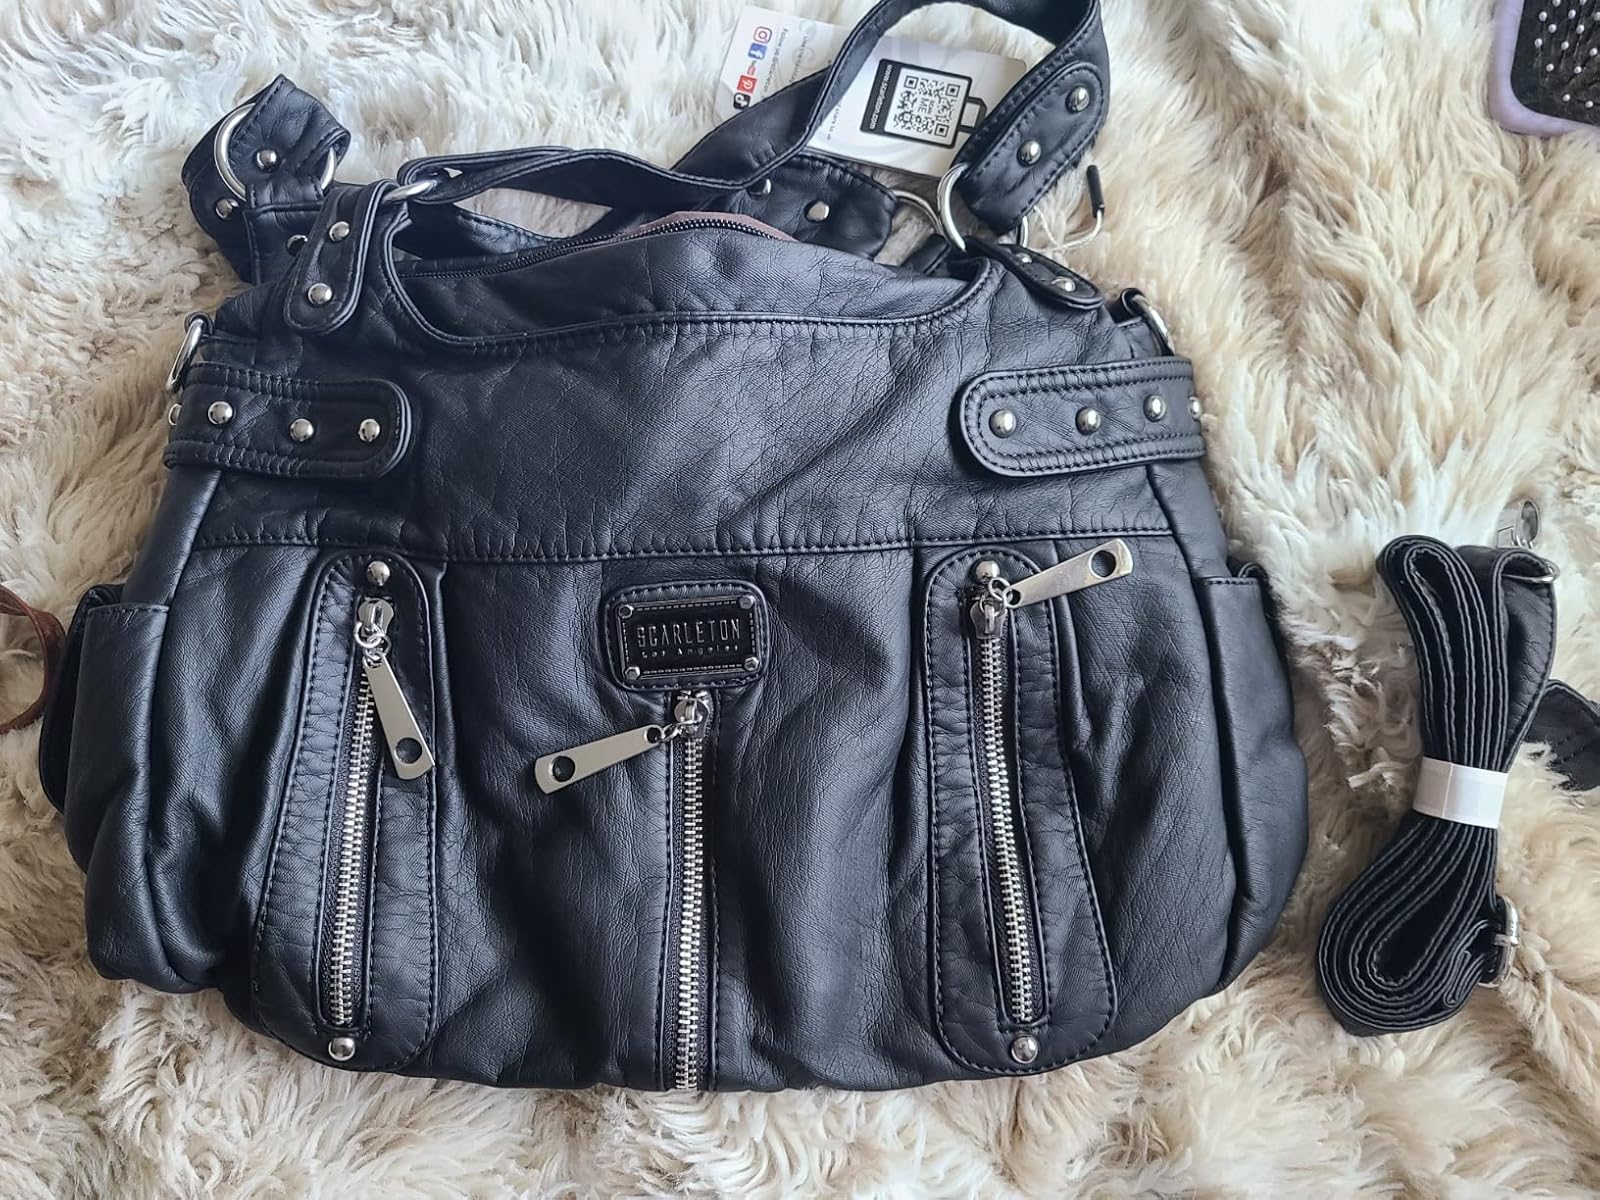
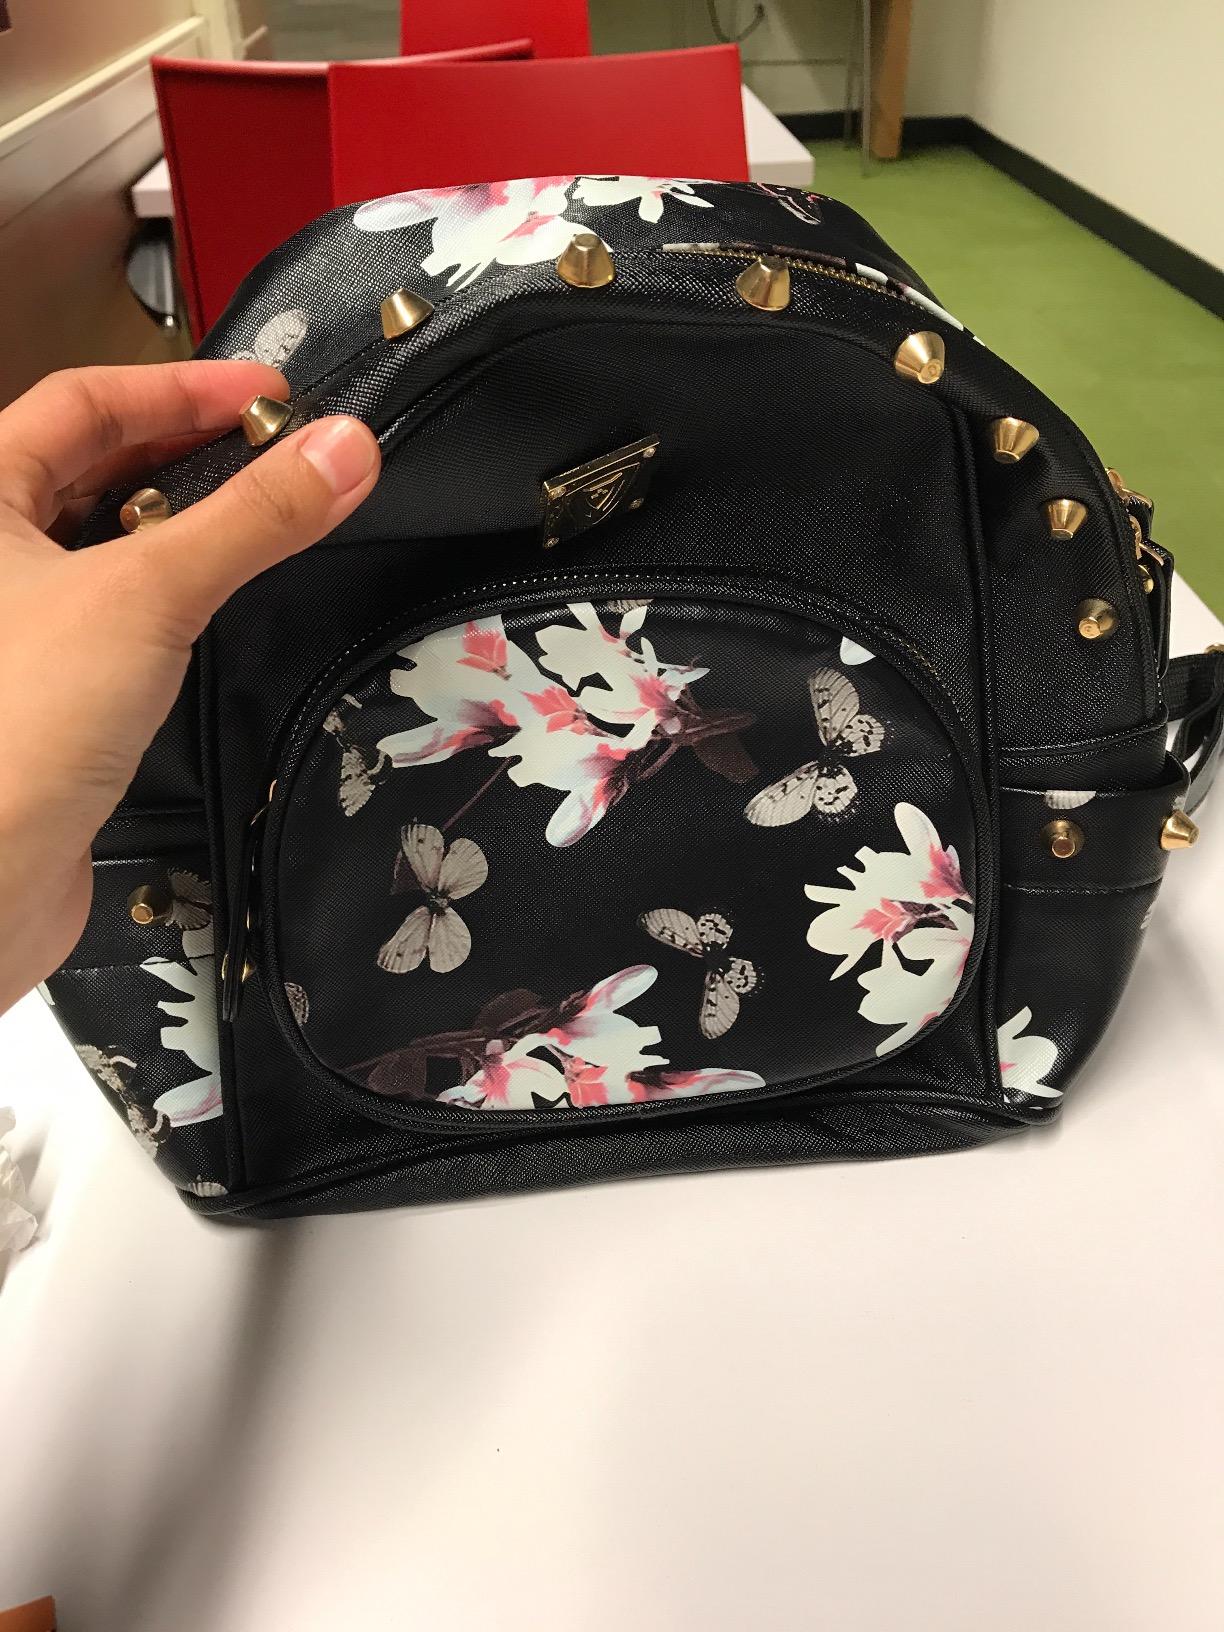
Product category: accessories_handbag
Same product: no